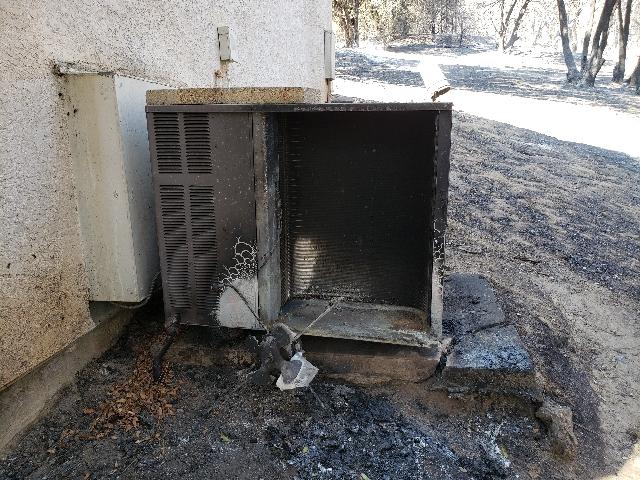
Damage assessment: affected